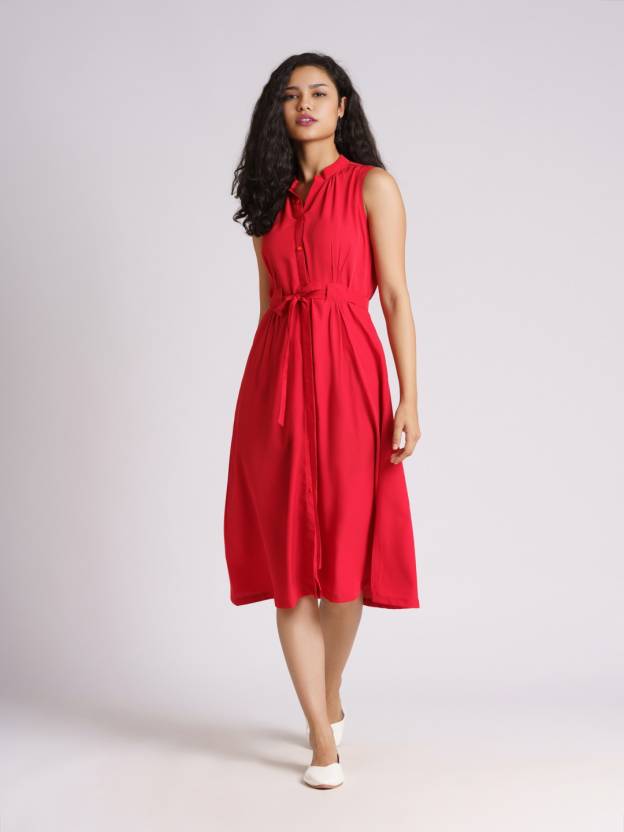
Product: Women Fit and Flare Red Dress
Price: ₹299
Colors: Red
Pattern: Solid, Embellished
Description: EVERMORE brings to you this beautiful knee length dress for women which is made from Pure Crape fabric . This kurti/dress has been designed keeping in mind the latest trends in contemporary casual fashion The dress features a beautiful flair and has a beautiful pattern around the outfit. . This gives the garment a contemporary look and feel. Pair this kurti with a pair of stylish heels and a matching clutch for a complete casual look for a casual event, a party or an evening with friends.High Quality Material: 100% Polyester, Fabric has no stretch , Super Soft and Comfortable.Model Height: 173cm, she wear Size S. Please refer to the last image or the size measurement below before ordering. Thanks For Understanding. if you have any question, Please contact as any time.Thanks!
Other details: AASK Women's Elegant Belted Front Slited Buttoned Sleeveess Short Dress ,Western dress for Women|Stylish Latest dress|casuaL short dress|short dress|Long dress|Stylish dresess|Western Tops for Girls|Gown|short Dress Crop top|Party Dress Red Color